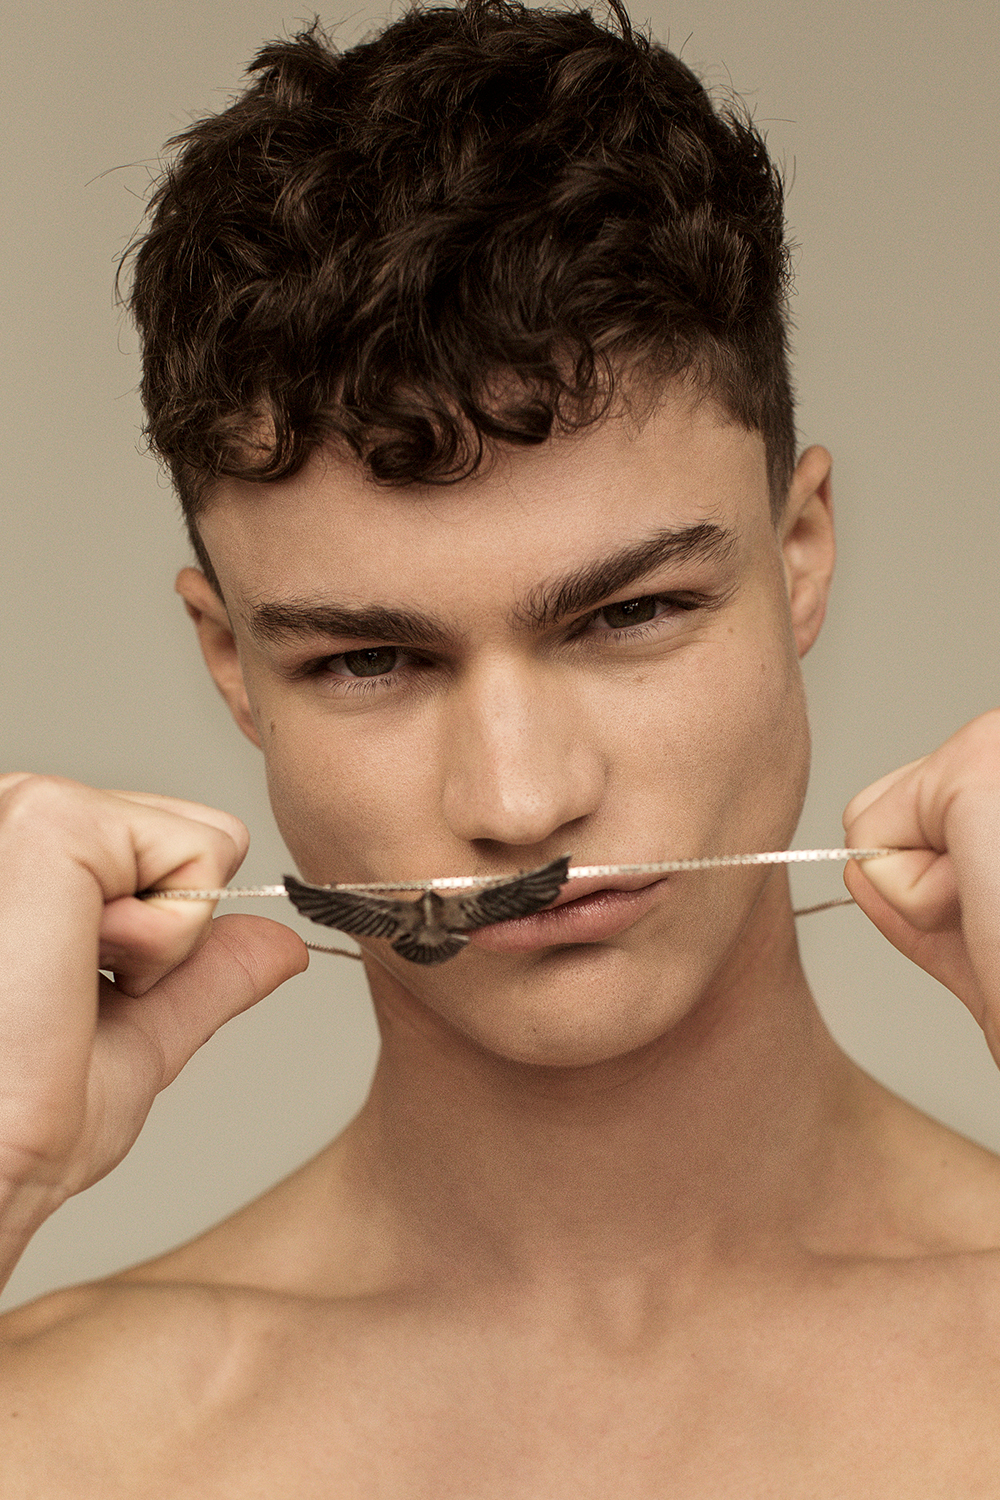
Portrait style: Real Portrait